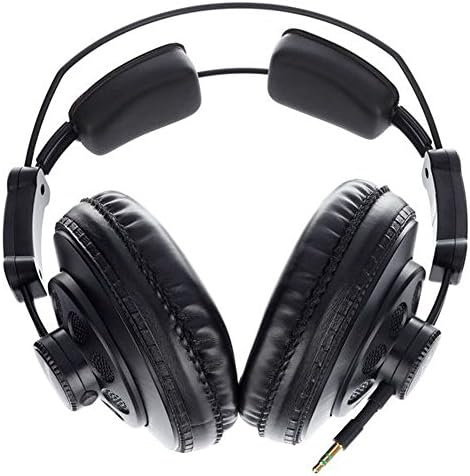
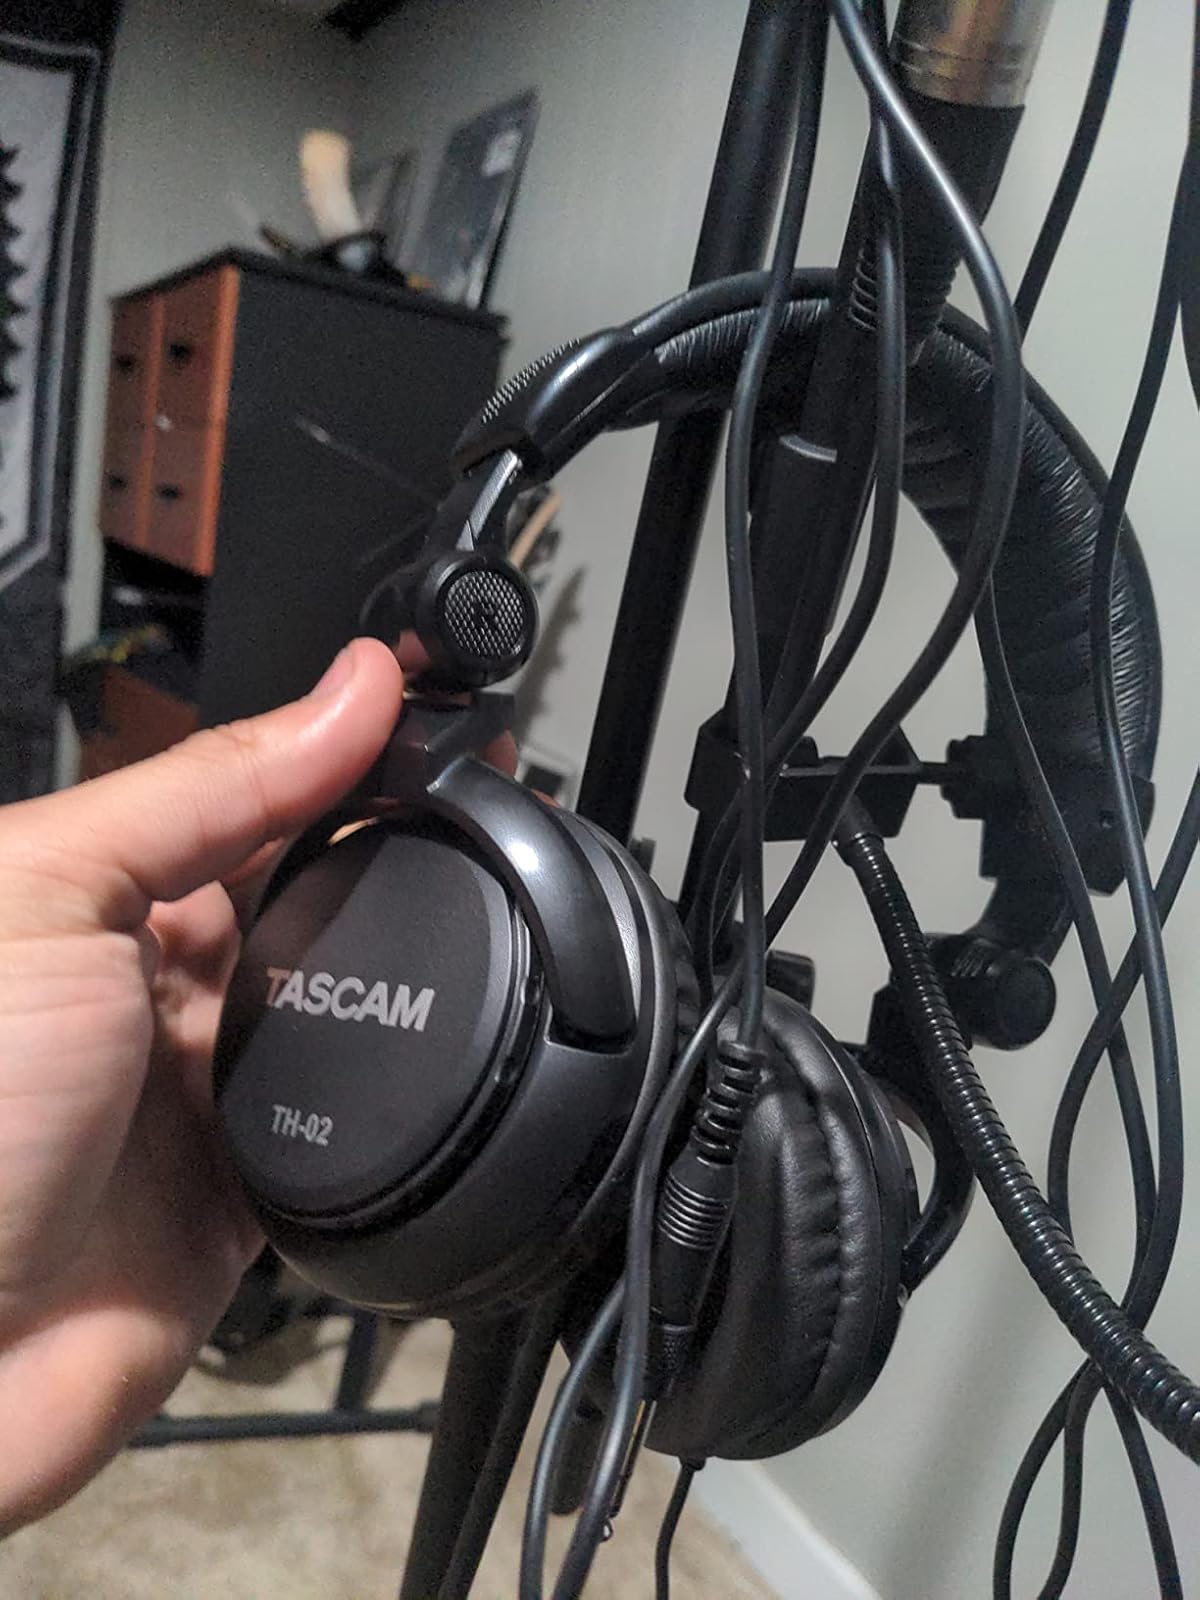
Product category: headphones
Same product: no